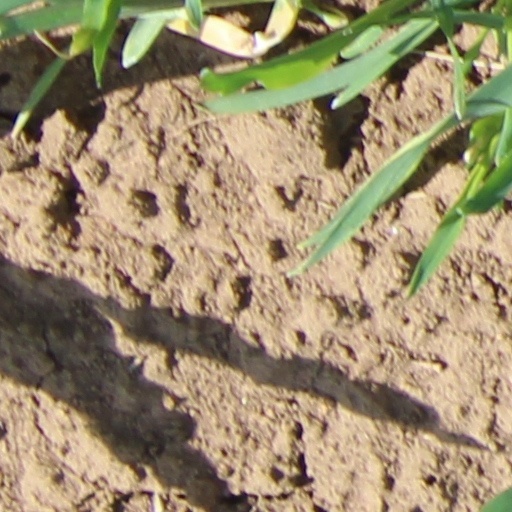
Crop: wheat